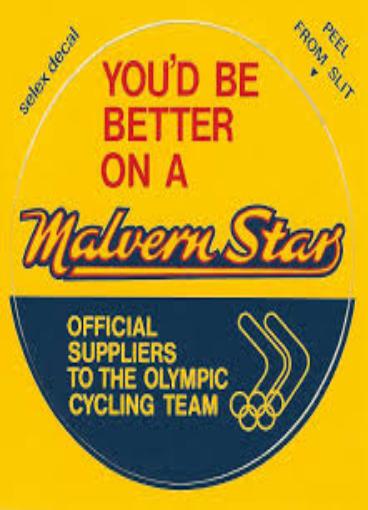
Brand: malvern star
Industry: Transportation